Sikorsky S-40

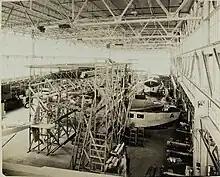
S-40 under construction

Sikorsky designed the S-40 in response to a request from Juan Trippe, president of Pan American Airways, for a larger passenger-carrying airplane. The S-40 could carry 38 passengers, a significant increase over the S-38's eight passengers. Wind tunnel testing of the S-40 started in October 1928, and models of the hull were tested in April 1929. The aircraft featured a pantry with an electric refrigerator and stove as well as a smoking lounge with book-ended mahogany wood paneling. Six life rafts were carried.